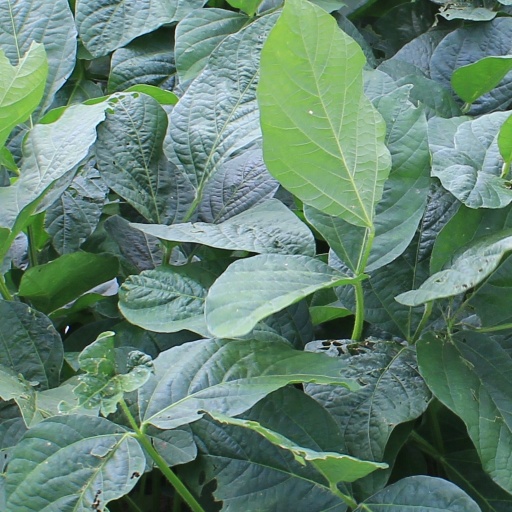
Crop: soybean